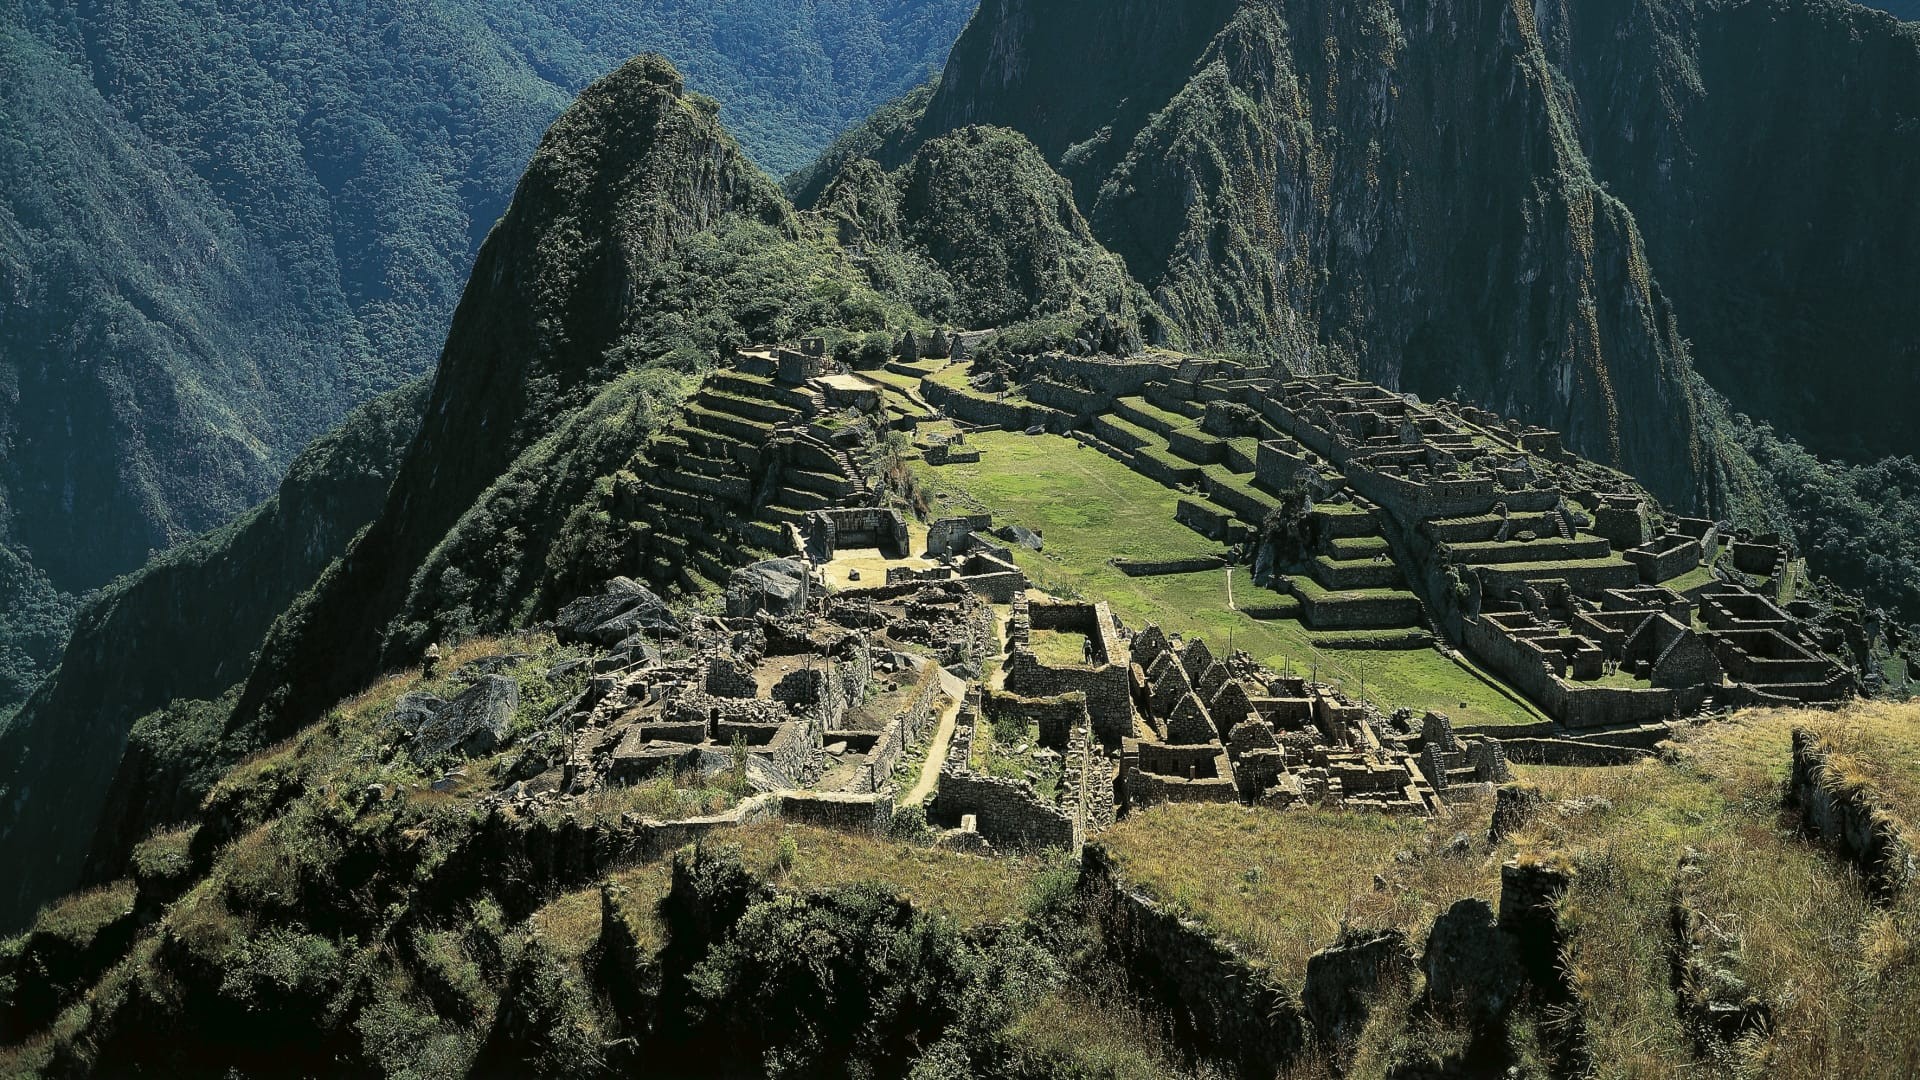
Landmark: Machu Picchu